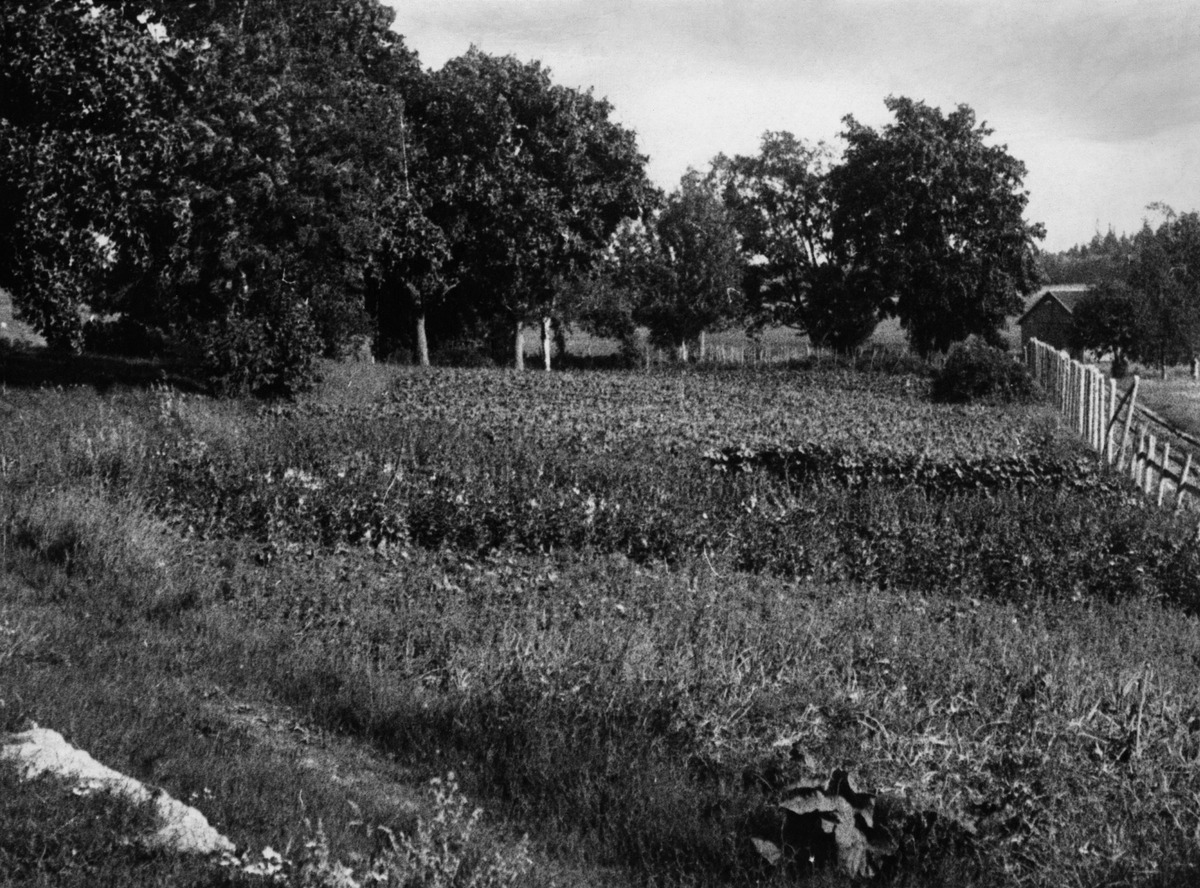
Viljelyksiä Elannon Backaksen kartanolla
sisällön kuvaus: Viljelyksiä Elannon Backaksen kartanolla. mustavalkoinen
Ajankohta: kuvausaika 1910 - 1920 -luku
Paikka: Suomi, Uusimaa, Vantaa, Backas
Aiheet: Osuusliike Elanto, Backaksen kartano, maatalous